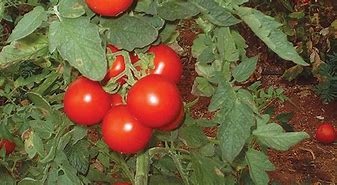
Label: tomato